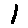
Label: 1